Otto Saro

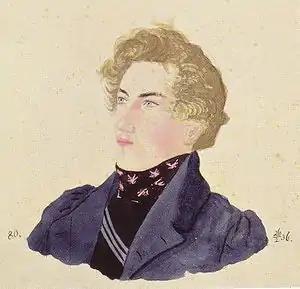
dressed as a member of the "Scotia" student fraternity

Otto Saro (1 February 1818 – 5 August 1888) was a Prussian lawyer who in 1879 or 1880 became the chief state prosecutor in Königsberg. He was also a Conservative politician, serving as a member of the Imperial Reichstag (parliament) between 1878 and his death ten years later.